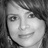
Emotion: happy